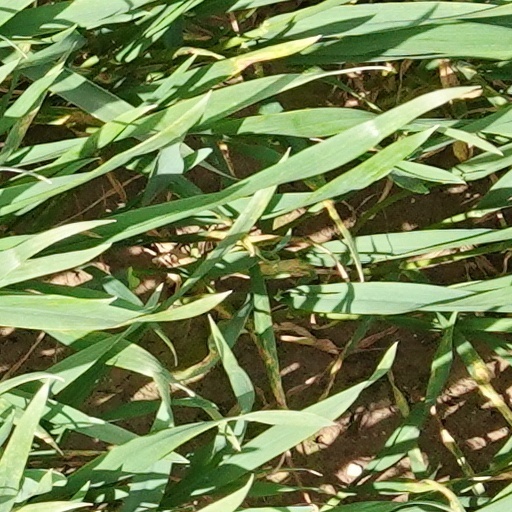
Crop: wheat